Cancer

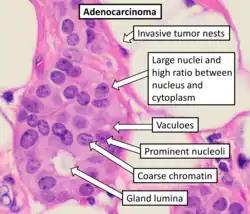
A large proportion of cancers are adenocarcinomas, with typical histopathology features shown, although they vary substantially from case to case.

Cancers are classified by the type of cell that the tumor cells resemble and is therefore presumed to be the origin of the tumor. These types include: